Namaqualand 0-6-2 Clara Class

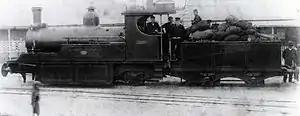
Cape Copper Company no. 4 "Clara", c. 1890

The Namaqualand 0-6-2 Clara Class of 1890 was a South African steam locomotive from the pre-Union era in the Cape of Good Hope.